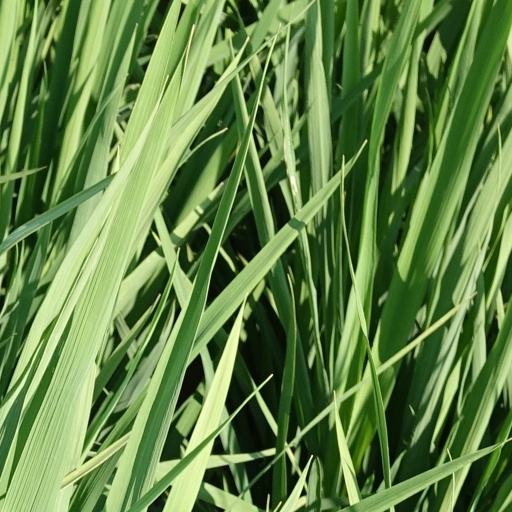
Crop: rice